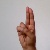
The image shows a hand gesture representing the letter 'U' in Indian Sign Language.